2016 La Flèche Wallonne

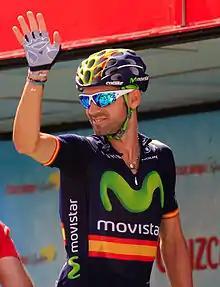
Alejandro Valverde, the defending champion and pre-race favourite "(photographed at the 2015 Vuelta a España)"

La Flèche Wallonne is part of the Ardennes classics. These begin with the Amstel Gold Race (won in 2016 by Wanty–Groupe Gobert's Enrico Gasparotto) and end the following weekend with the Liège–Bastogne–Liège; La Flèche Wallonne comes in the middle of the week. The three races are characterised by short, steep climbs, particularly towards the end of each race and suit the "".